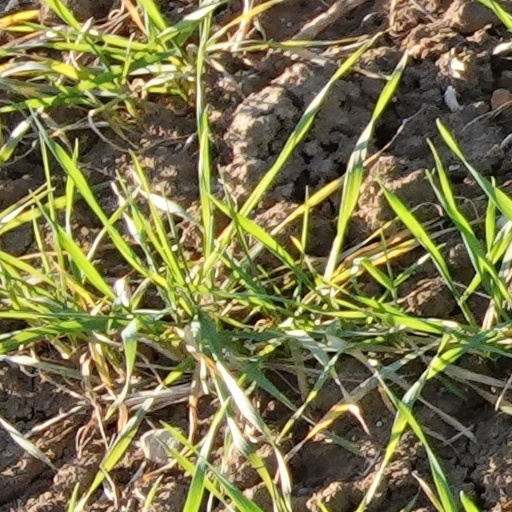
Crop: wheat